Tartan

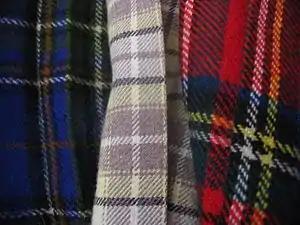
Three tartans; the left and right are made with the "modern" dye palette; the middle is made with "muted" colours.

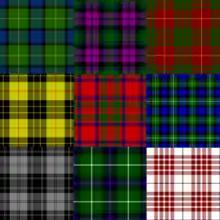
Tartans come in a wide variety of colours and patterns.

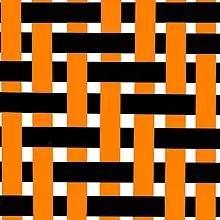
Visualisation of 2/2 twill weave: the black weft threads go two over then two under the orange warp threads, staggered by one thread each pass (resulting in a diagonal pattern). In the actual cloth, the white gaps would be closed.

Tartan or plaid is a patterned cloth consisting of crossing horizontal and vertical bands in multiple colours, forming repeating symmetrical patterns known as "setts". Originating in woven wool, tartan is most strongly associated with Scotland, where it has been used for centuries in traditional clothing such as the kilt. Historically, specific tartans were linked to Scottish clans, families, or regions, with patterns and colours derived from local dyes.